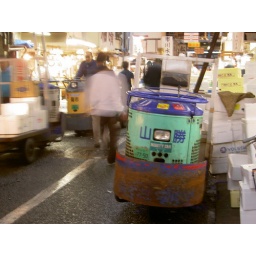
this green machine is what they drive on to deliver fresh seafood to the vendors in the fish market